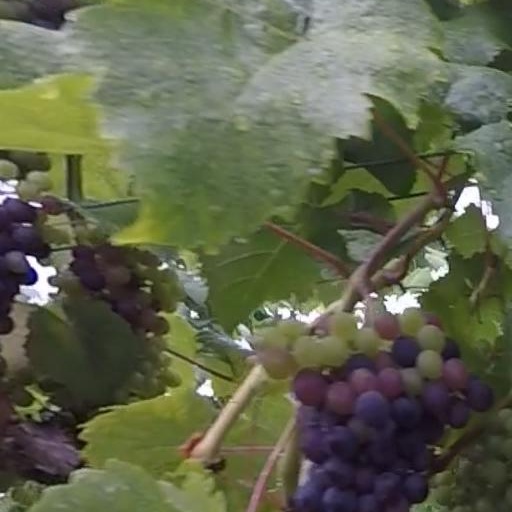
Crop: grape